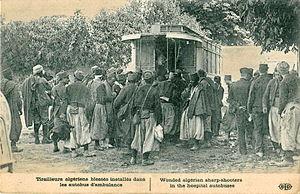
Carte postale ancienne éditée par ELD
Le réseau de bus RATP couvre l'ensemble du territoire de la ville de Paris et la partie centrale de l'unité urbaine de Paris. Il constitue un réseau dense de transports en commun complémentaire des réseaux ferrés, organisé et financé par Île-de-France Mobilités.
Les colonies des Empires français et britannique ont joué un rôle important pendant la Première Guerre mondiale, fournissant aux Alliés des soldats, de la main-d’œuvre et des matières premières.
Les tirailleurs algériens, appelés aussi Turcos, étaient des unités d'infanterie appartenant à l'Armée d'Afrique qui dépendait de l'armée de terre française. Ces unités à recrutement majoritairement indigène venues d'Algérie française ont existé de 1842 à 1964.